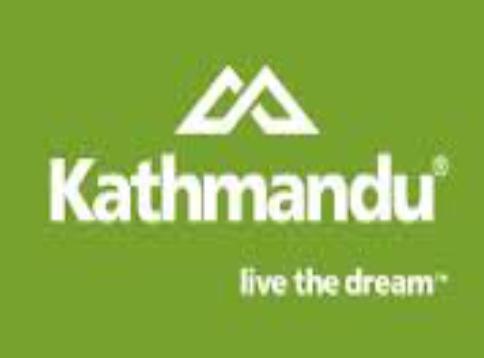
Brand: Kathmandu
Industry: Clothes